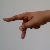
The image shows a hand gesture representing the letter 'P' in Indian Sign Language.